Bushido

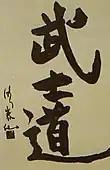
Bushidō – The Way of the Warrior. Written in Japanese kanji.

The concept of a samurai code or codes was developed and refined centuries before the Edo period in the Kamakura period. Such ideas formalized earlier moral values and ethics, most commonly stressing a combination of sincerity, frugality, loyalty, martial arts mastery, honour until death, "bravery", and "loyalty to the samurai's lord." Bushido proper developed between the 16th and 20th centuries, but this was debated by pundits who believed they were building on a legacy dating back to the 10th century.